Rwandan genocide

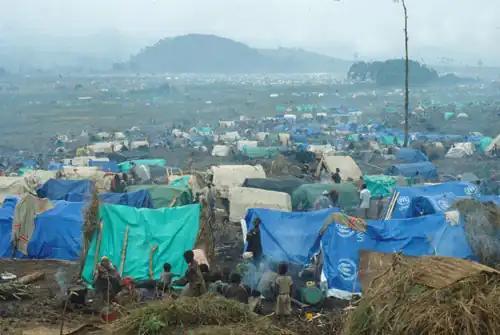
View of refugee camp on foggy day, showing tents of various colours and the refugees

Pope John Paul II expressed his deep concern about what was happening in April 1994. On 9 April, in a message to Rwandan Catholics he urged them "not to give way to feelings of hatred and revenge but to courageously practice dialogue and forgiveness".